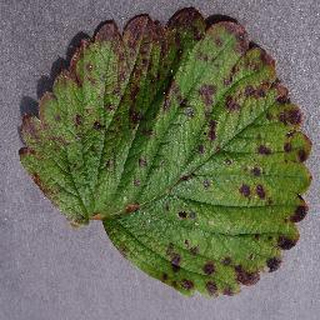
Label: strawberry_leaf_scorch